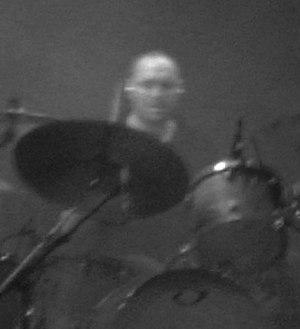
Peter Salisbury, né Peter Salisbury Anthony le 24 septembre 1971, à Bath, en Angleterre) est un batteur de rock anglais, principalement connu pour avoir été un des membres fondateurs du groupe The Verve en 1989.